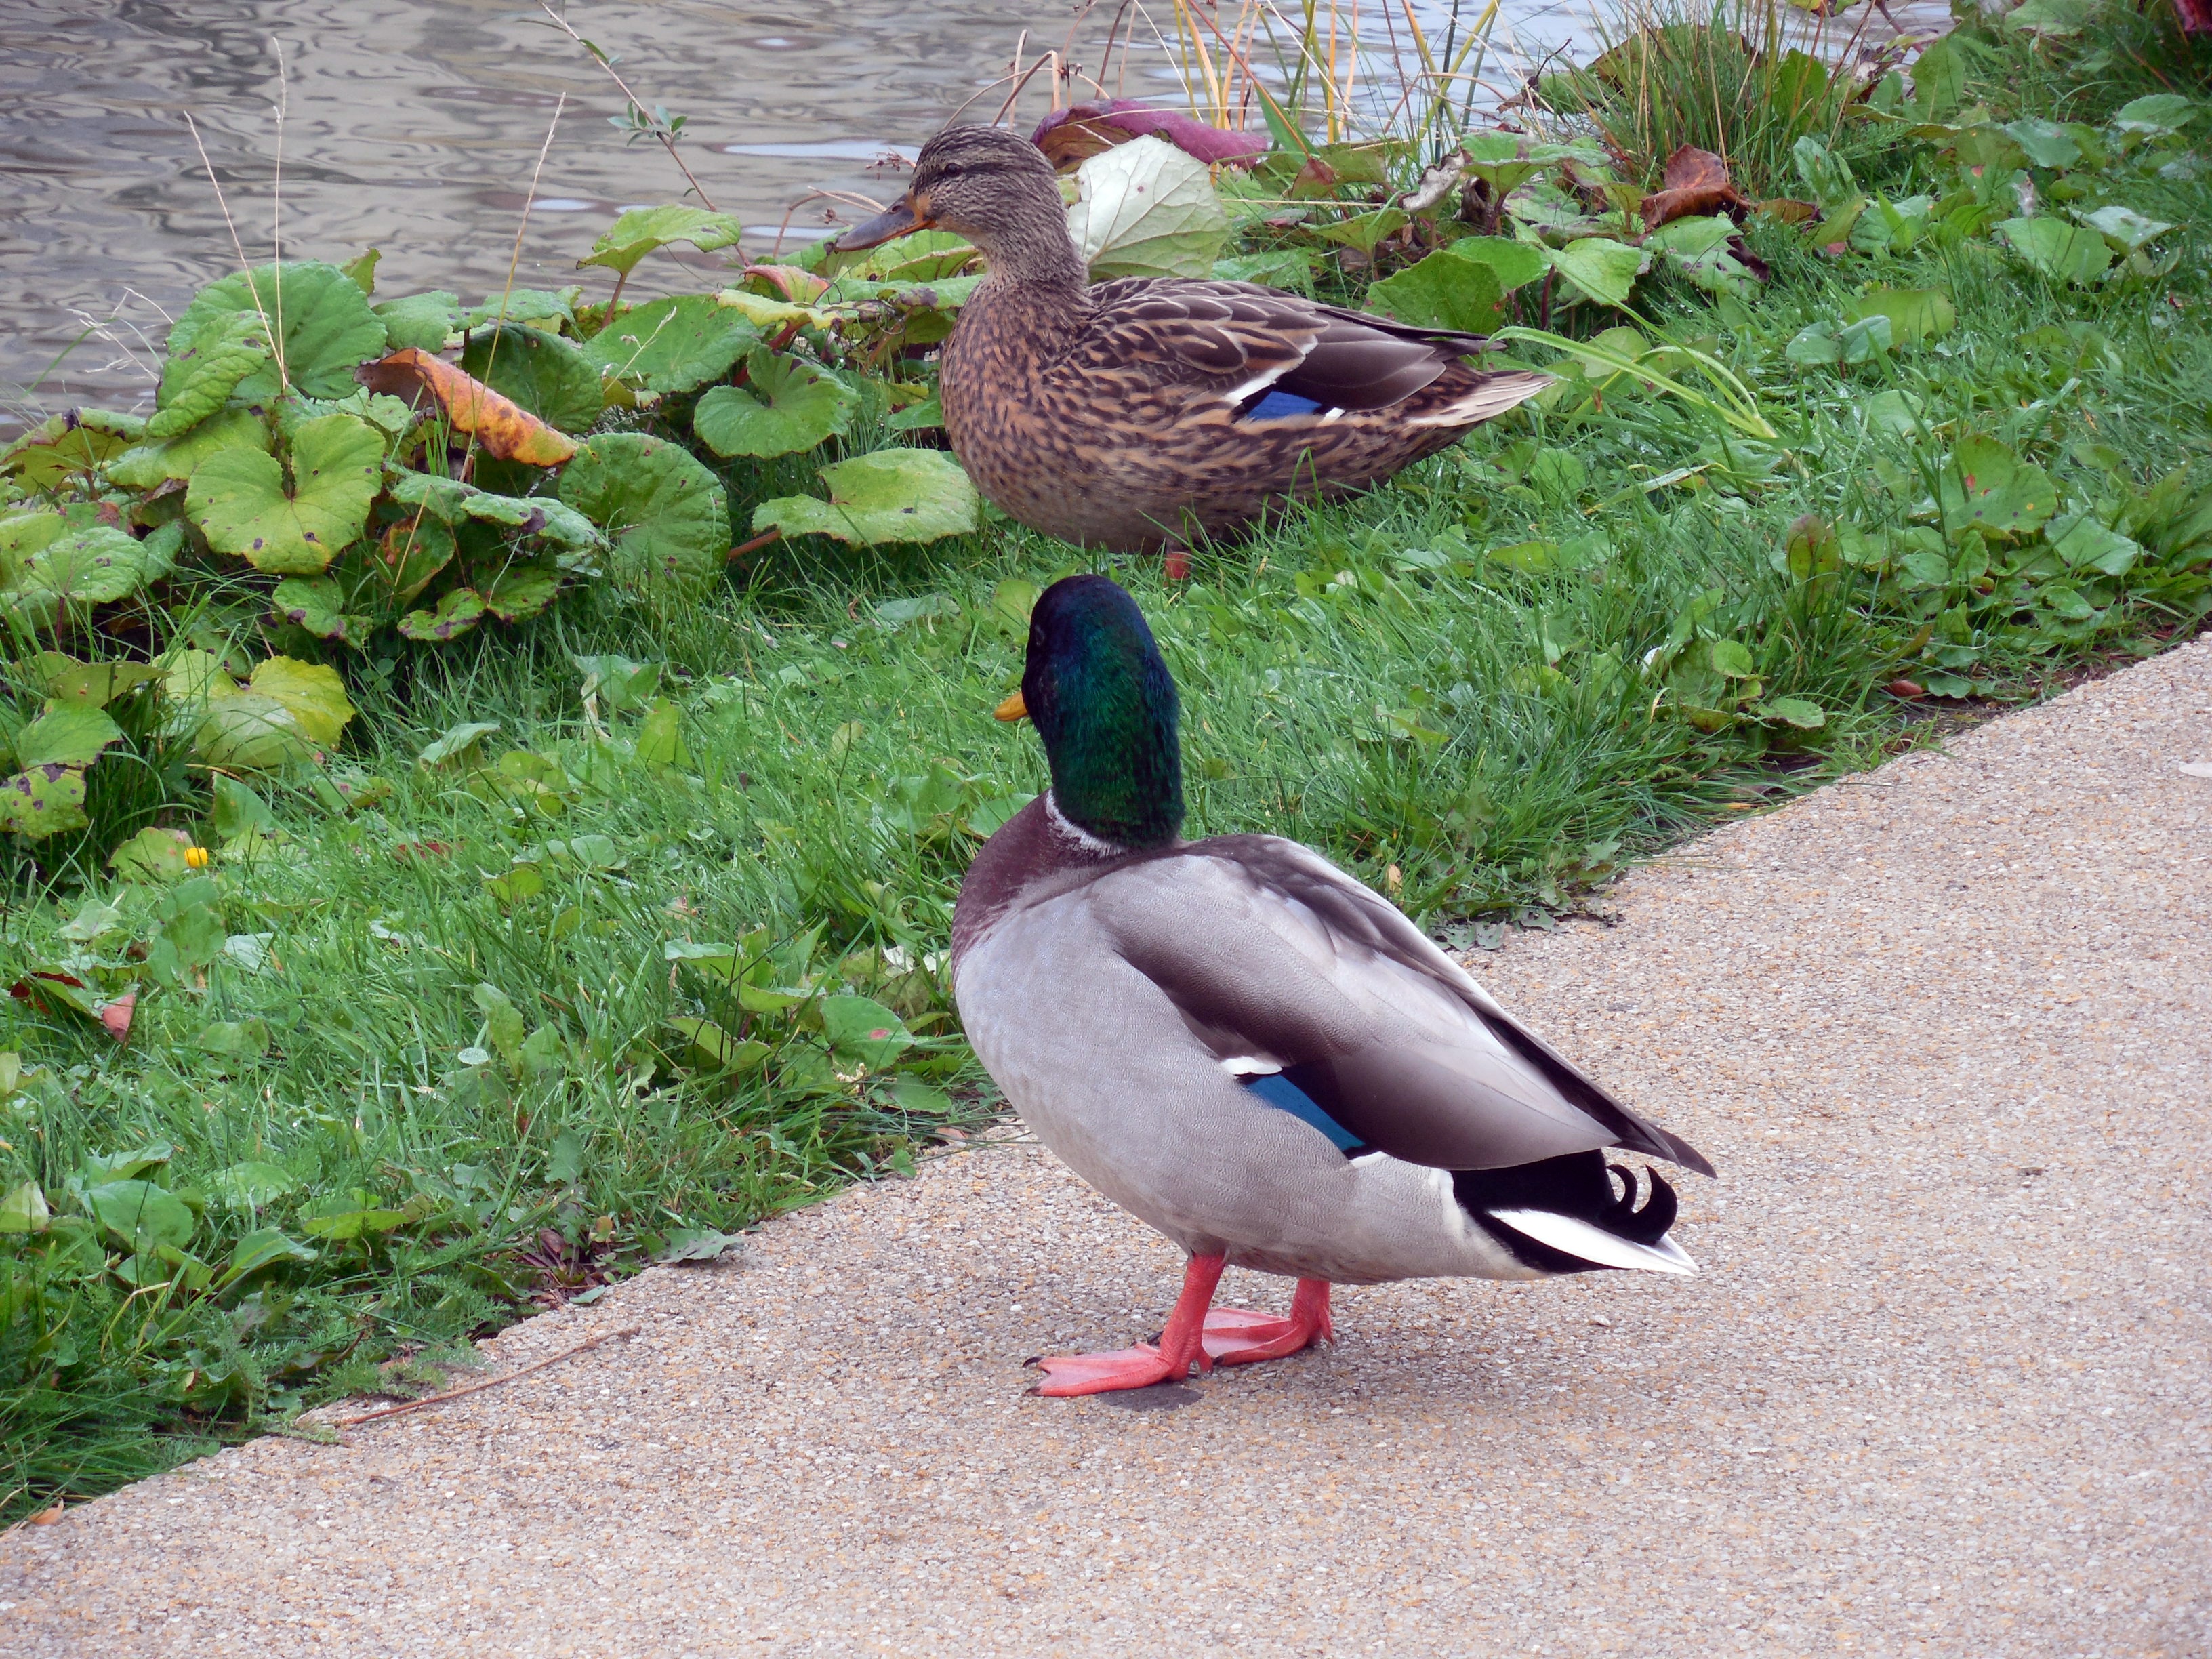
bird, love, beak, fauna, duck, vertebrate, ducks, pair, waterfowl, water bird, mallard, flirt, ducks geese and swans